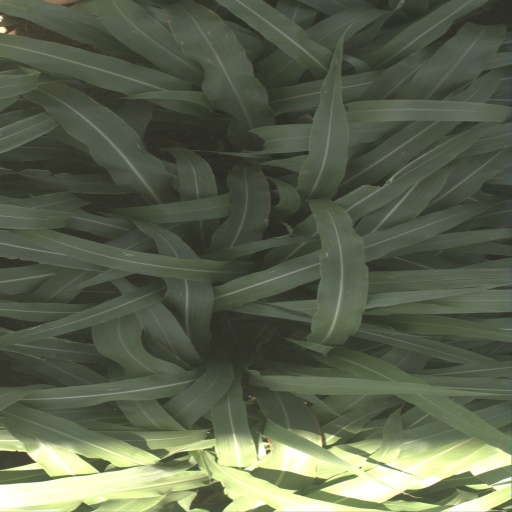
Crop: sorghum